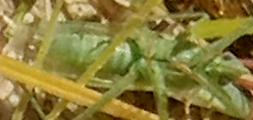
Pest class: occasional_pest